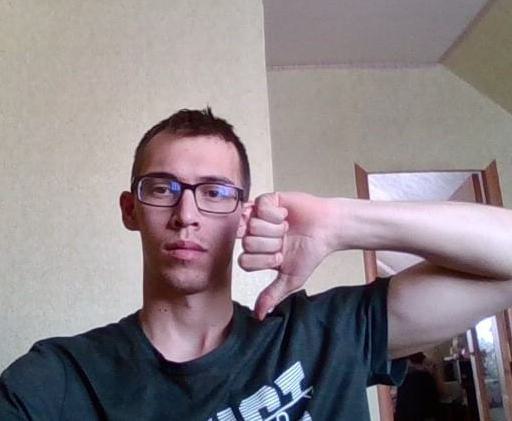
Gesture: dislike